Palestine at the 2016 Summer Paralympics

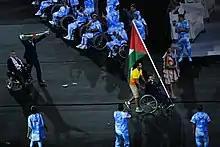
Husam Azzam carrying the flag of Palestine in the parade of nations during the opening ceremony.

Husam Azzam's is disabled from contracting polio as an infant and losing the use of both his legs. He has had to use a wheelchair since and is classified as F53. Azzam was 40 years old at the time of the Rio Paralympics, and it was his fifth time competing at the Summer Paralympic Games; he won a medal at each of the 2000 and the 2004 Summer Paralympics. He qualified for the Games by using a wild card because he had not competed in any internationally sanctioned qualifying tournament in the three years leading up to the Games. The Palestinian Paralympic Committee negotiated and explained to the sports' governing body, the International Paralympic Committee (IPC), about Azzam's restrictions of movement due to the constant closures of the Rafah Border Crossing and the Erez Crossing by Israeli authorities, which prevented him from attending three international training camps. This restricted him to staying in the Gaza Strip preparing for the Games with corroded shot put metal balls and on a sandy playground that did not meet international standards.